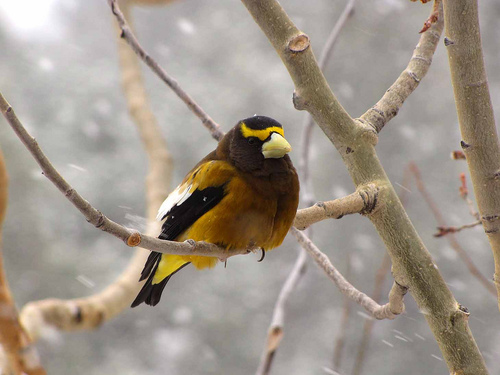
small bird with dark brown feathers and black and yellow feathers under its tail and around its eyes.
this bird has a yellow body, black head, a thick light yellow beak and a large yellow eyebrow, the wigs and tail are yellow, black and white.
this colorful bird has a yellow forehead, drk brown on its crown and face, yellow on its vent, and an orange-brown color on its breast.
this bird is bright yellow on its flank and abdomen then it turns brown around the breast and throat, it has darker wings and a yellow brow that extends around above the bill ; it also has some white on the wings.
bird with yellow beak, black crown, eye, and dark brown throat and breast, light brown belly, and black inner and outer rectrices
this bird is yellow with brown and black and has a very short beak.
a brown and yellow bird with a thick and short pale yellow bill, a deep yellow superciliary and black crown.
a small bird with yellow eyebrows and yellow belly and breast.
this bird has wings that are black and has a yellow bellythe bird has a small bill and a brown full belly.
Species: Evening Grosbeak